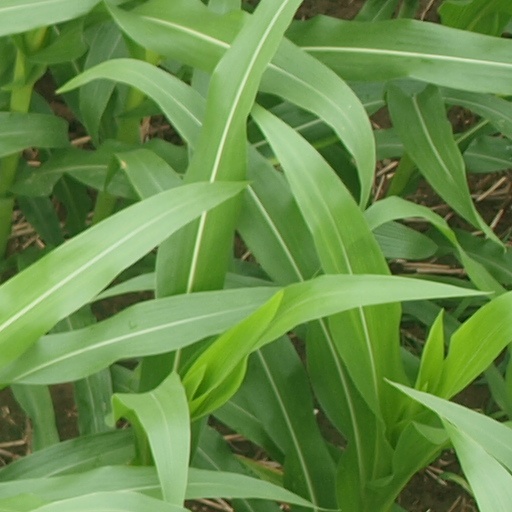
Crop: maize; corn